Treres

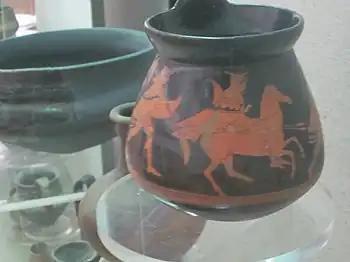
A Thracian mounted warrior followed by a warrior on foot.

Around the , the Treres migrated across the Thracian Bosporus and invaded Anatolia from the north-west, after which they allied with the Cimmerians, who were a nomadic Iranic people originating in the Eurasian Steppe who had themselves invaded Anatolia from the east in the middle of the preceding 8th century BCE.